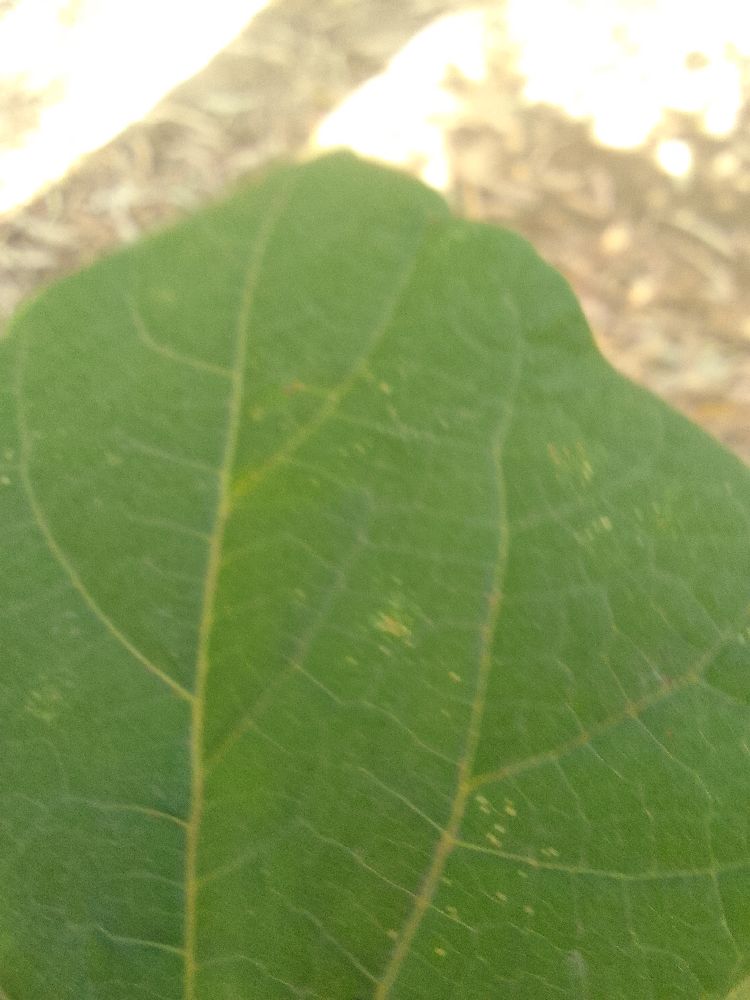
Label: healthy